History of coins in Italy

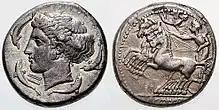
A Magna Graecia tetradrachm,

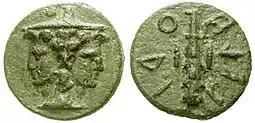
Etruscan coin, 3rd century BC

Despite the fact that the first Italian coinage systems were used in the Magna Graecia and Etruscan civilization, the Romans introduced a widespread currency throughout Italy. Unlike most modern coins, Roman coins had intrinsic value.